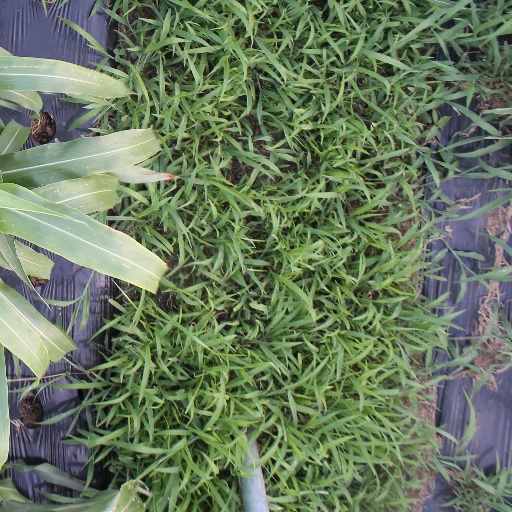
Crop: sorghum